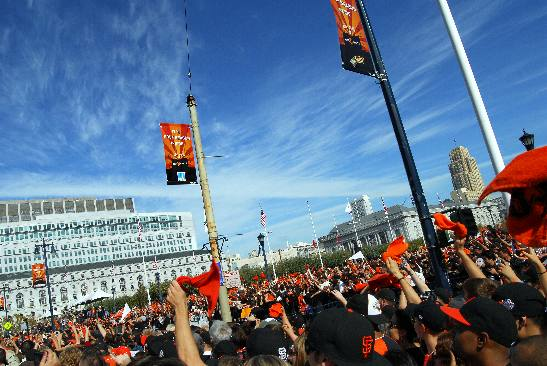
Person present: Yes